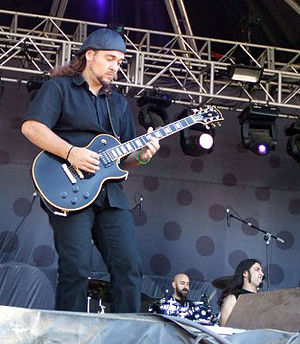
Avalanch / Covers
Alberto Rionda.
Avalanch er et spansk, progressiv metal/heavy metal-band fra Asturien, der blev dannet i 1993 af guitarist Alberto Rionda.